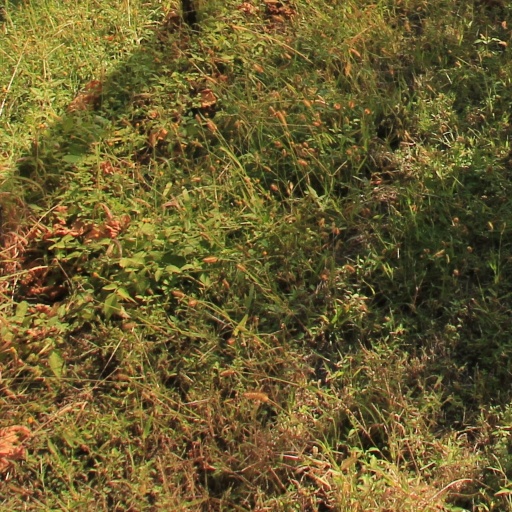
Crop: grape